Intramuros

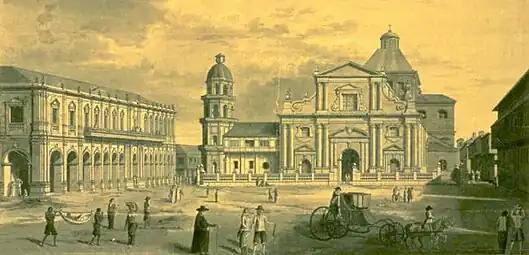
A sketch of Plaza de Roma of Manila by Fernando Brambila, a member of the Malaspina Expedition during their stop in Manila in 1792

The city was in constant danger of natural and man-made disasters and worse, attacks from foreign invaders. In 1574, a fleet of Chinese pirates led by Limahong attacked the city and destroyed it before the Spaniards drove them away. The colony had to be rebuilt again by the survivors. These attacks prompted the construction of the wall.